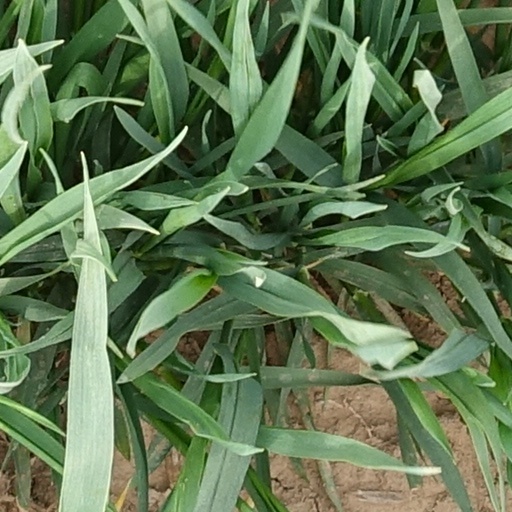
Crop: wheat